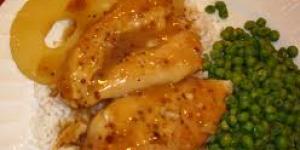
pechugas de pollo con pina